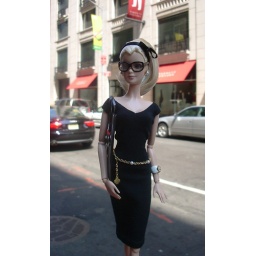
FC: - Black dress by Frau E. - Jewellery by Silkstone. - Glasses , bag and shoes by Barbie.